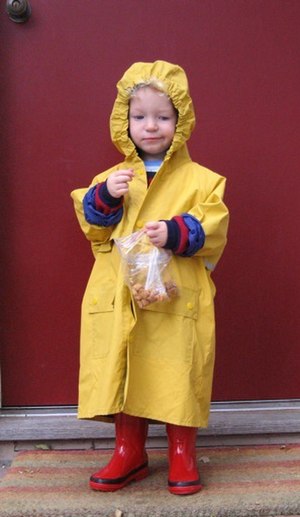
Regntøj
Barn med regntøj og gummistøvler
Regntøj er overtrækstøj, som er beregnet til at holde bæreren tør i regnvejr.